Omar Bradley

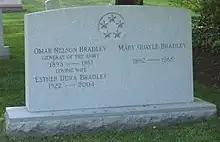
General Bradley's headstone in Arlington National Cemetery

President Truman appointed Bradley to head the Veterans Administration for two years after the war. He served from 15 August 1945 to 30 November 1947, being credited with doing much to improve its health care system and with helping veterans receive their educational benefits under the G. I. Bill of Rights. Bradley's influence on the VA is credited with helping shape it into the agency it is today. He was a regular visitor to Capitol Hill and lobbied on behalf of veterans' benefits in testimony before various congressional veteran affairs committees. Due to his numerous contributions to the Veterans Administration, the Secretary of Veterans Affairs' primary conference room at the headquarters of the Department of Veterans Affairs is named in Bradley's honor.